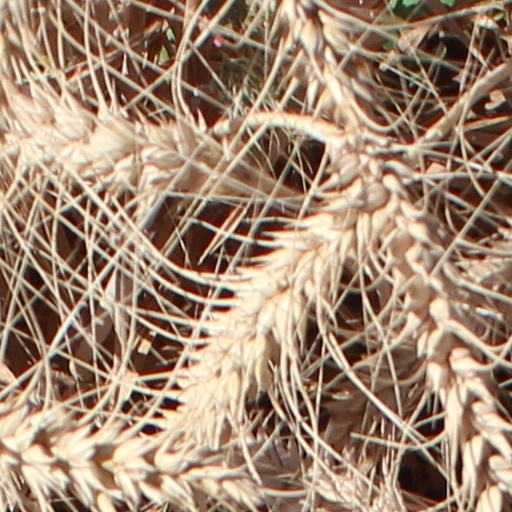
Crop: wheat